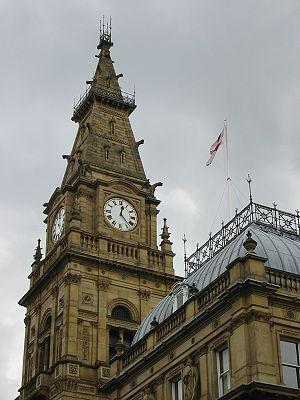
Liverpool [livœʁpul] est une cité et un district métropolitain du Merseyside dans la région de l'Angleterre du Nord-Ouest sur la rive est et nord de l'estuaire du fleuve Mersey. La ville faisait partie du comté du Lancashire jusqu'en 1974 avant la formation du comté de Merseyside.